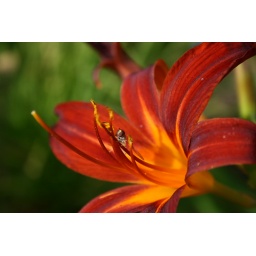
a fly in a red flower II